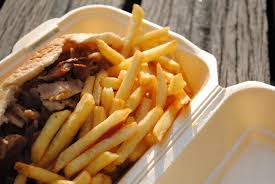
Yemek: kebap